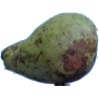
Label: pear_stone